Nathaniel McLean

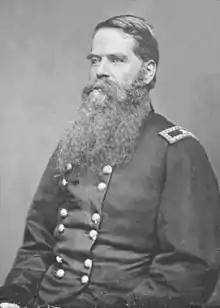
Brig. Gen. Nathaniel McLean

Nathaniel Collins McLean (February 2, 1815 – January 4, 1905), was a lawyer, farmer, and Union general during the American Civil War. He was appointed colonel of the 75th Ohio Infantry Regiment in 1861 and led the regiment in several battles before commanding a brigade. During the Second Battle of Bull Run, his brigade's determined defense of Chinn Ridge probably saved the Union Army from a disaster. He led a brigade at the Battle of Chancellorsville in 1863, for a month in the Atlanta campaign in 1864, and in the Carolina campaign in 1865. After the war, he returned to his law practice in Cincinnati, moved to Minnesota, and moved again to New York where he died.